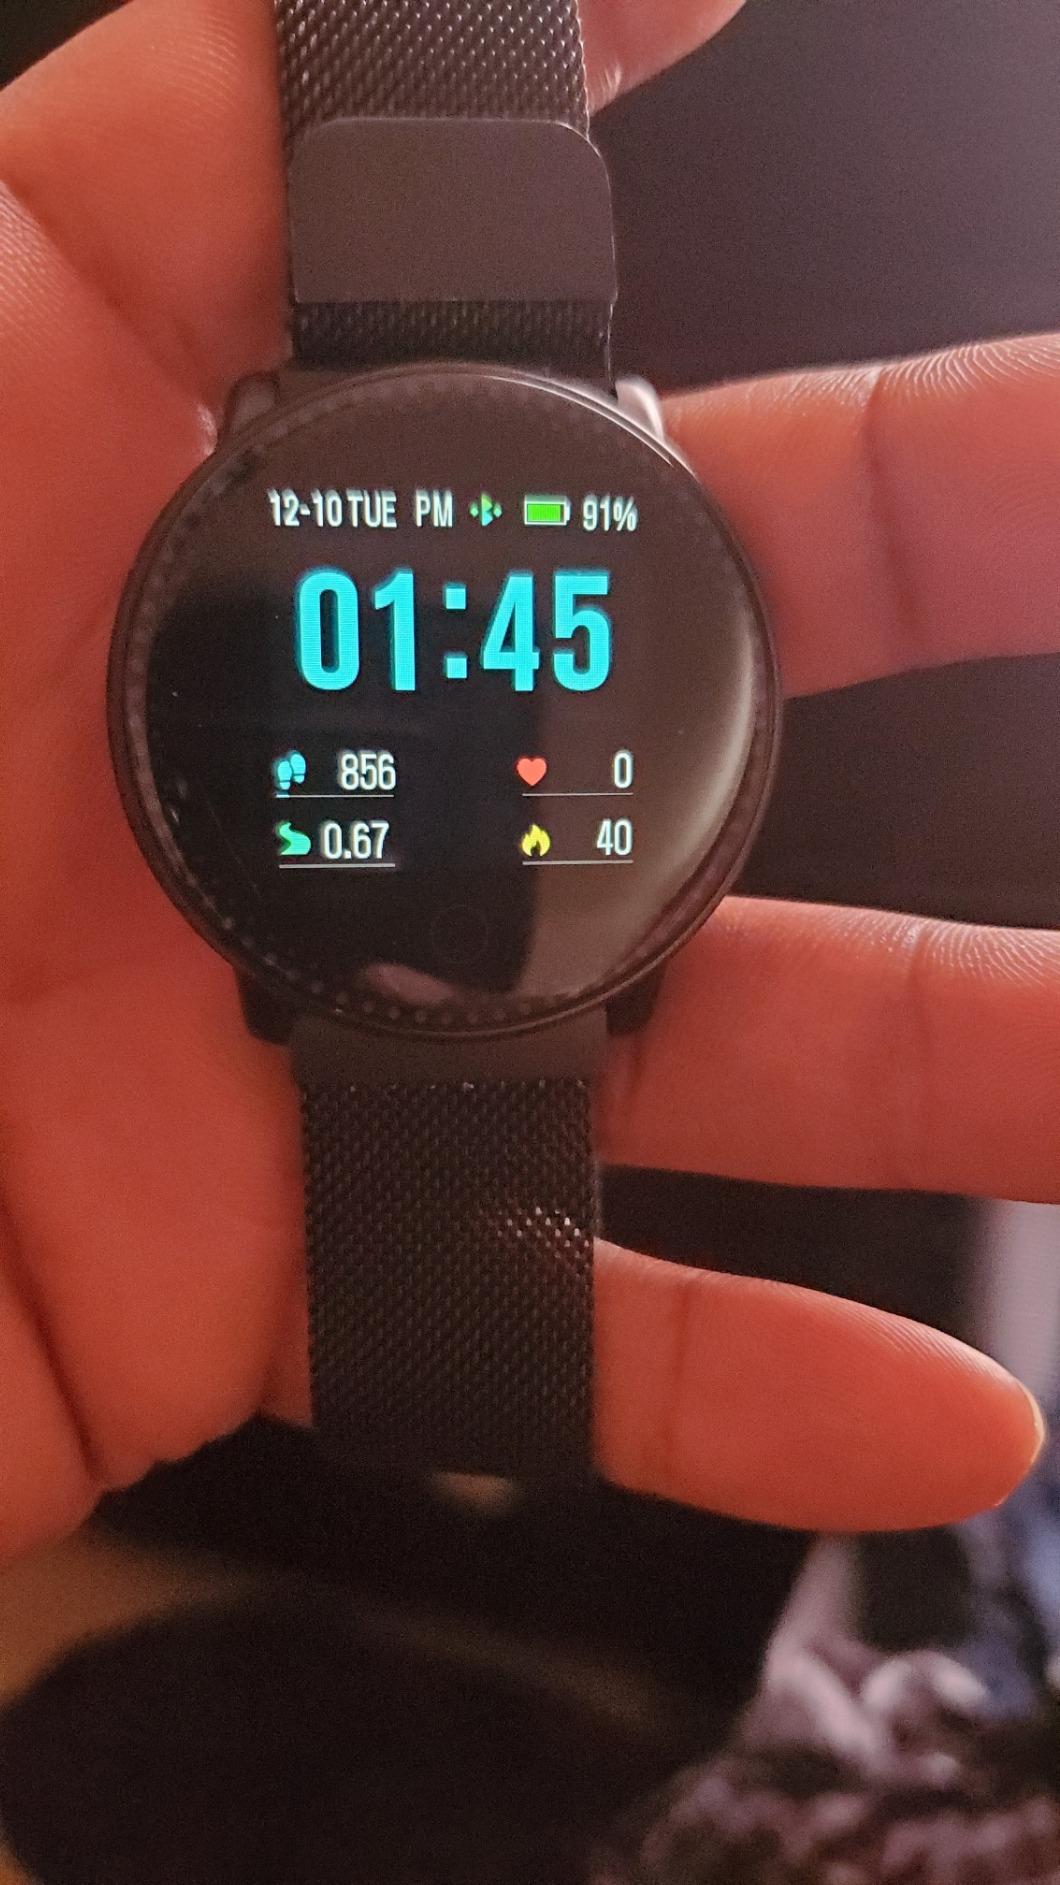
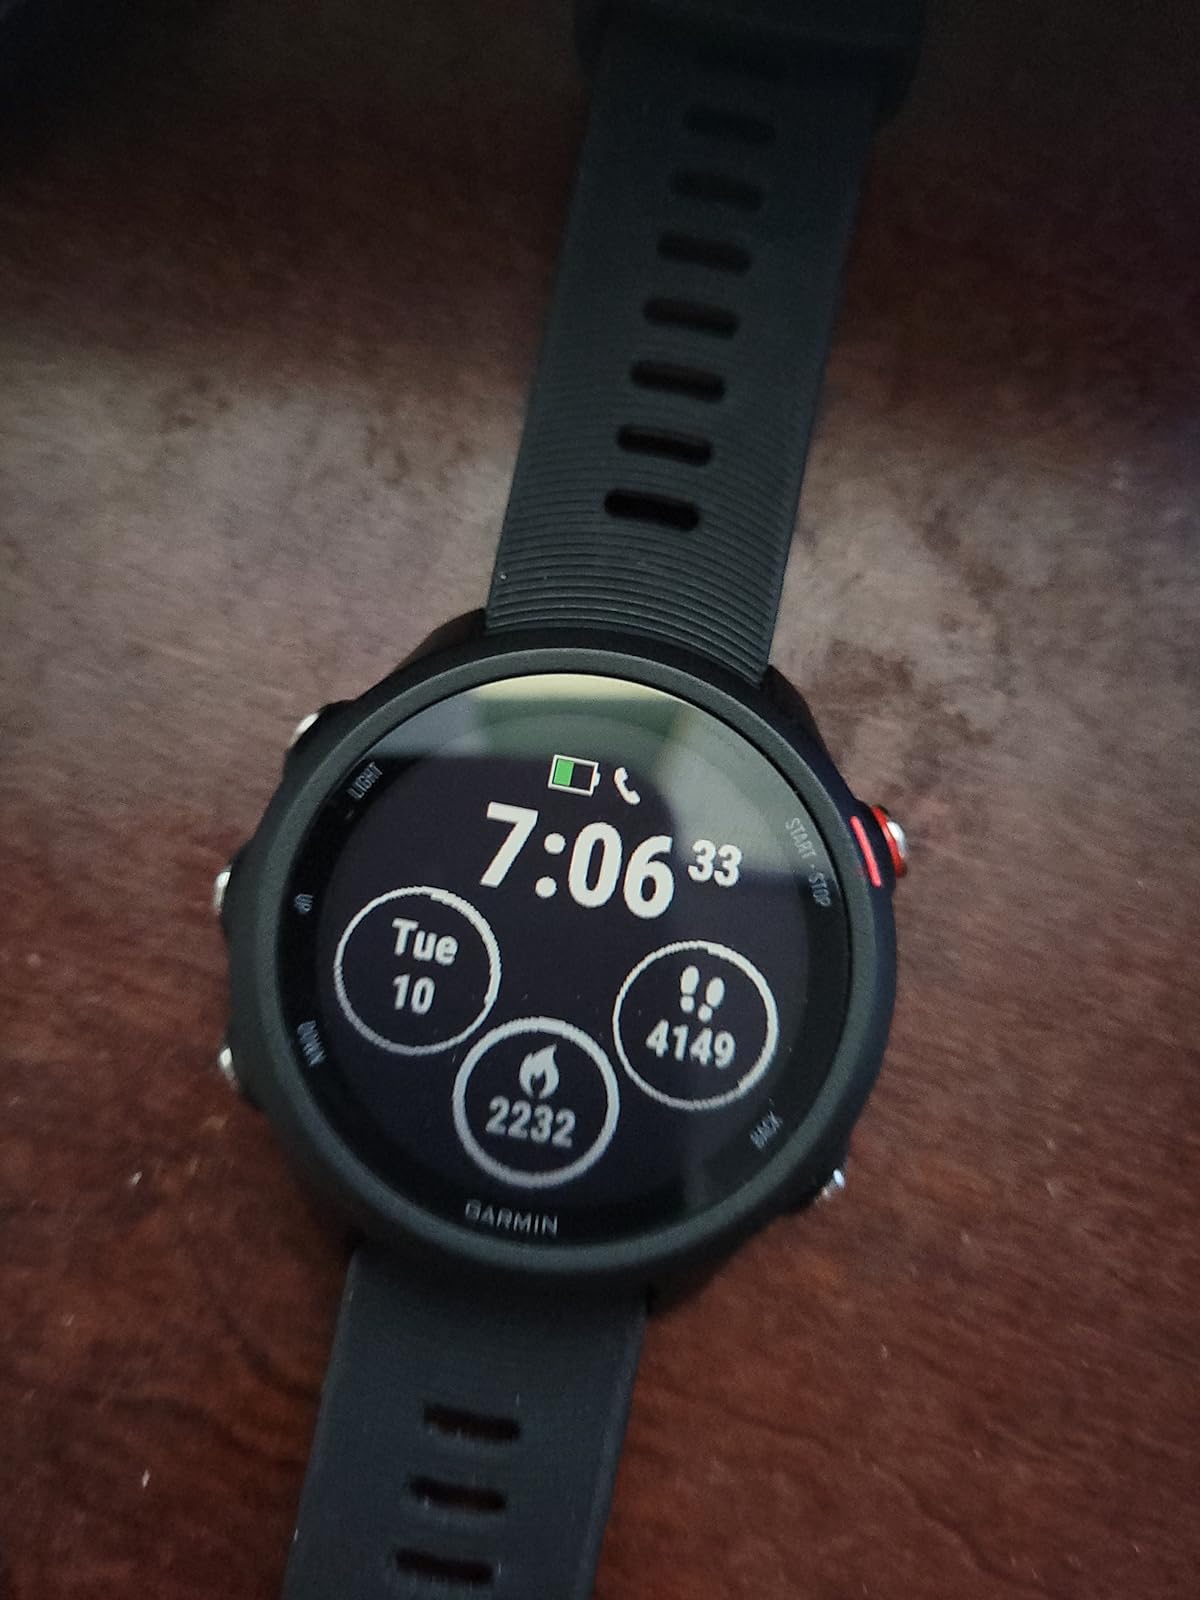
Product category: smartwatch
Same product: no